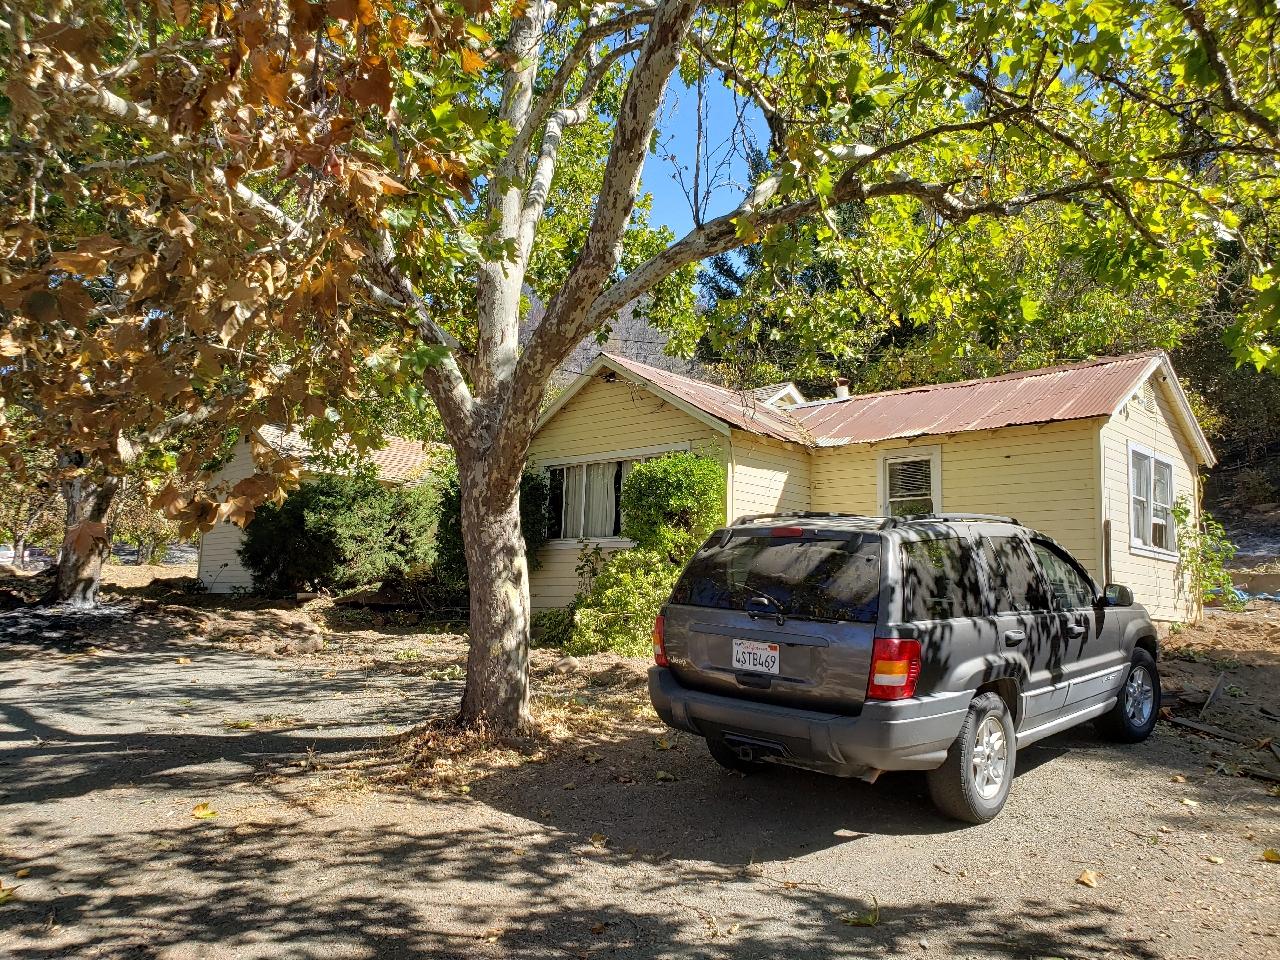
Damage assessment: no_damage